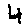
Label: 4